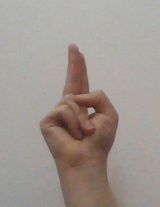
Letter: taa